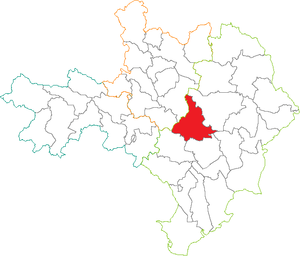
Situation du canton dans le département du Gard (France)
Le canton de Saint-Chaptes est une ancienne division administrative du département du Gard, dans l’arrondissement de Nîmes.